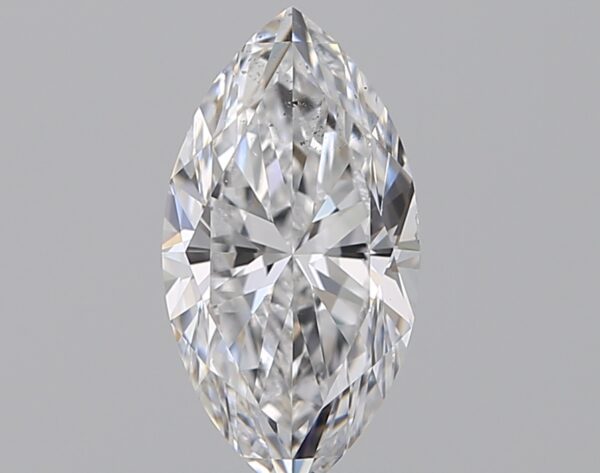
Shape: marquise
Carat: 0.7
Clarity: SI1
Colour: D
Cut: EX
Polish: EX
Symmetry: VG
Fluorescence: N
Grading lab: GIA
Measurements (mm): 8.64 x 4.55 x 2.9